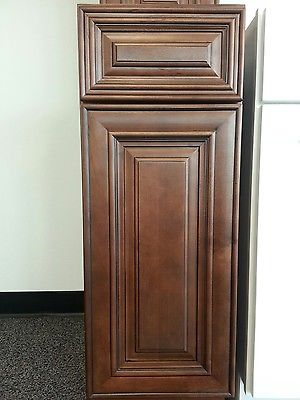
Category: cabinet